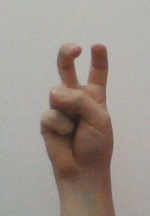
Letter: toot